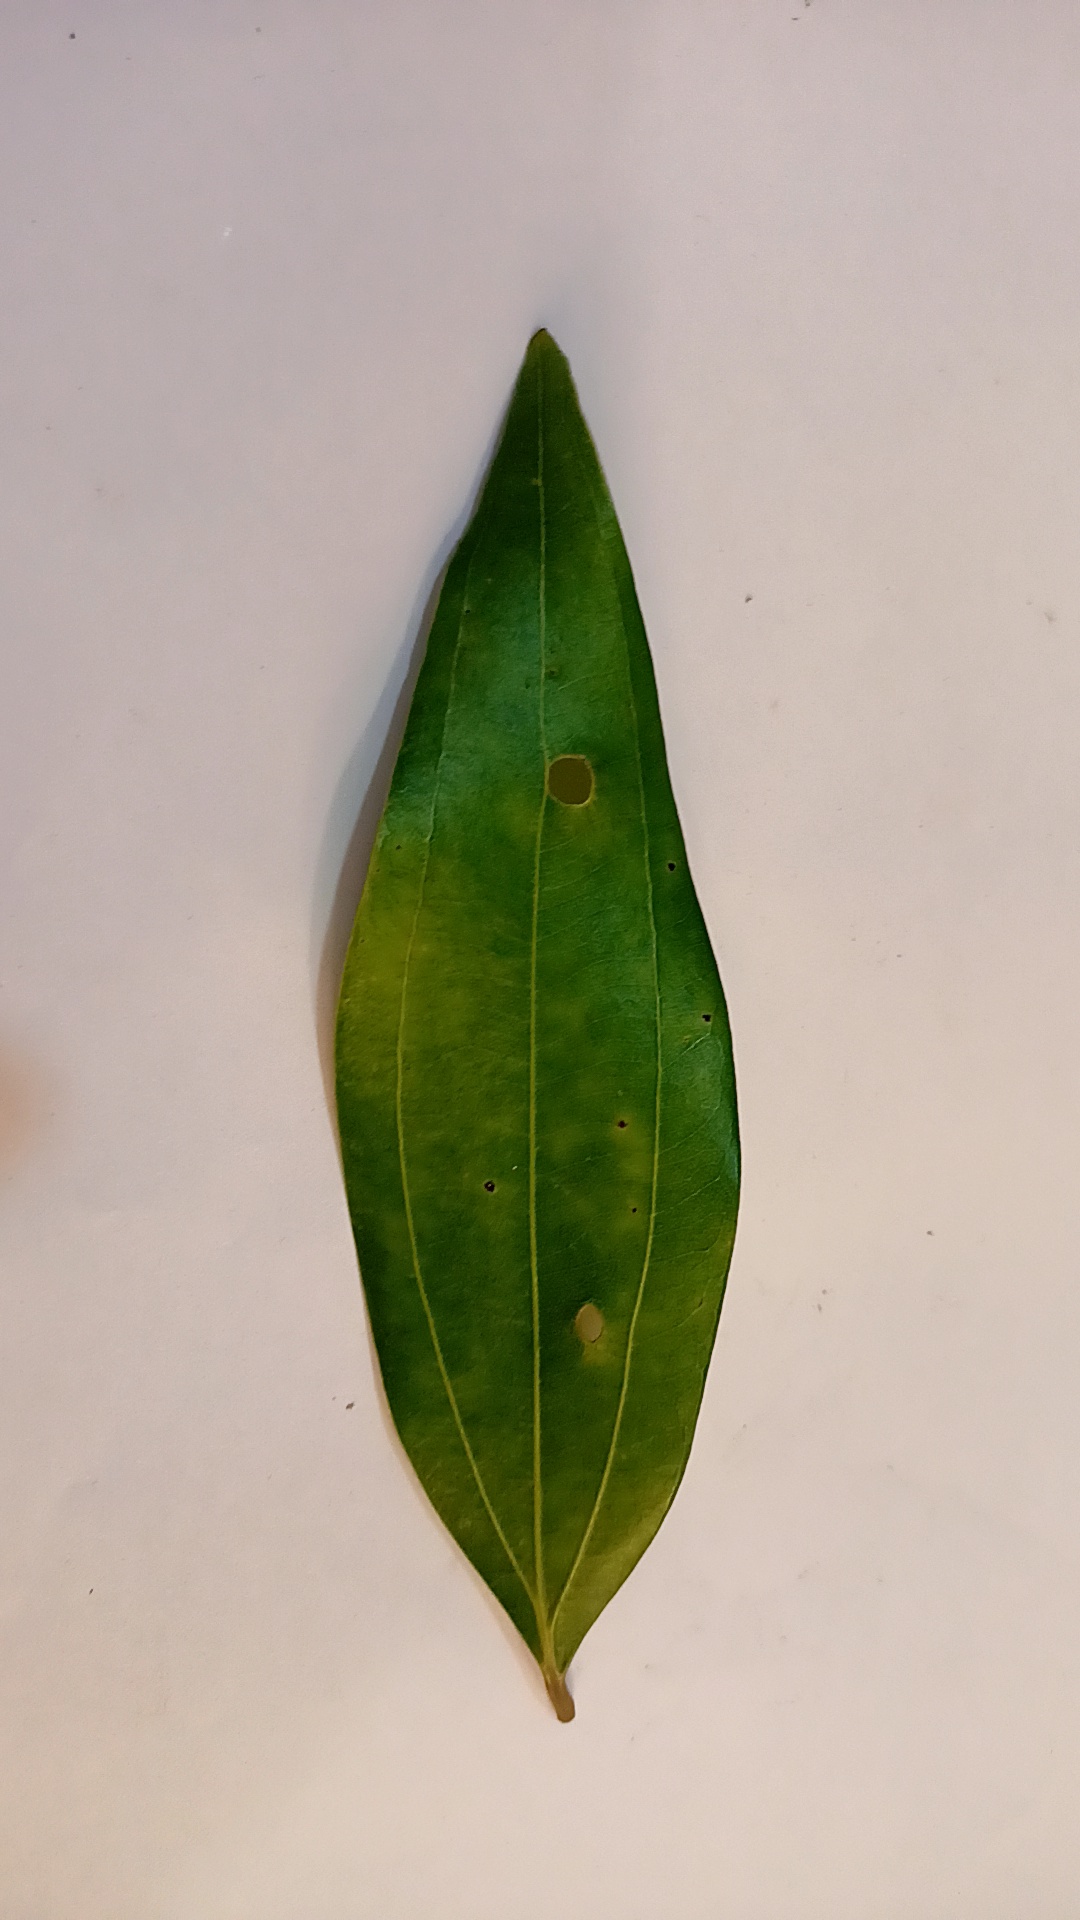
Label: Disease